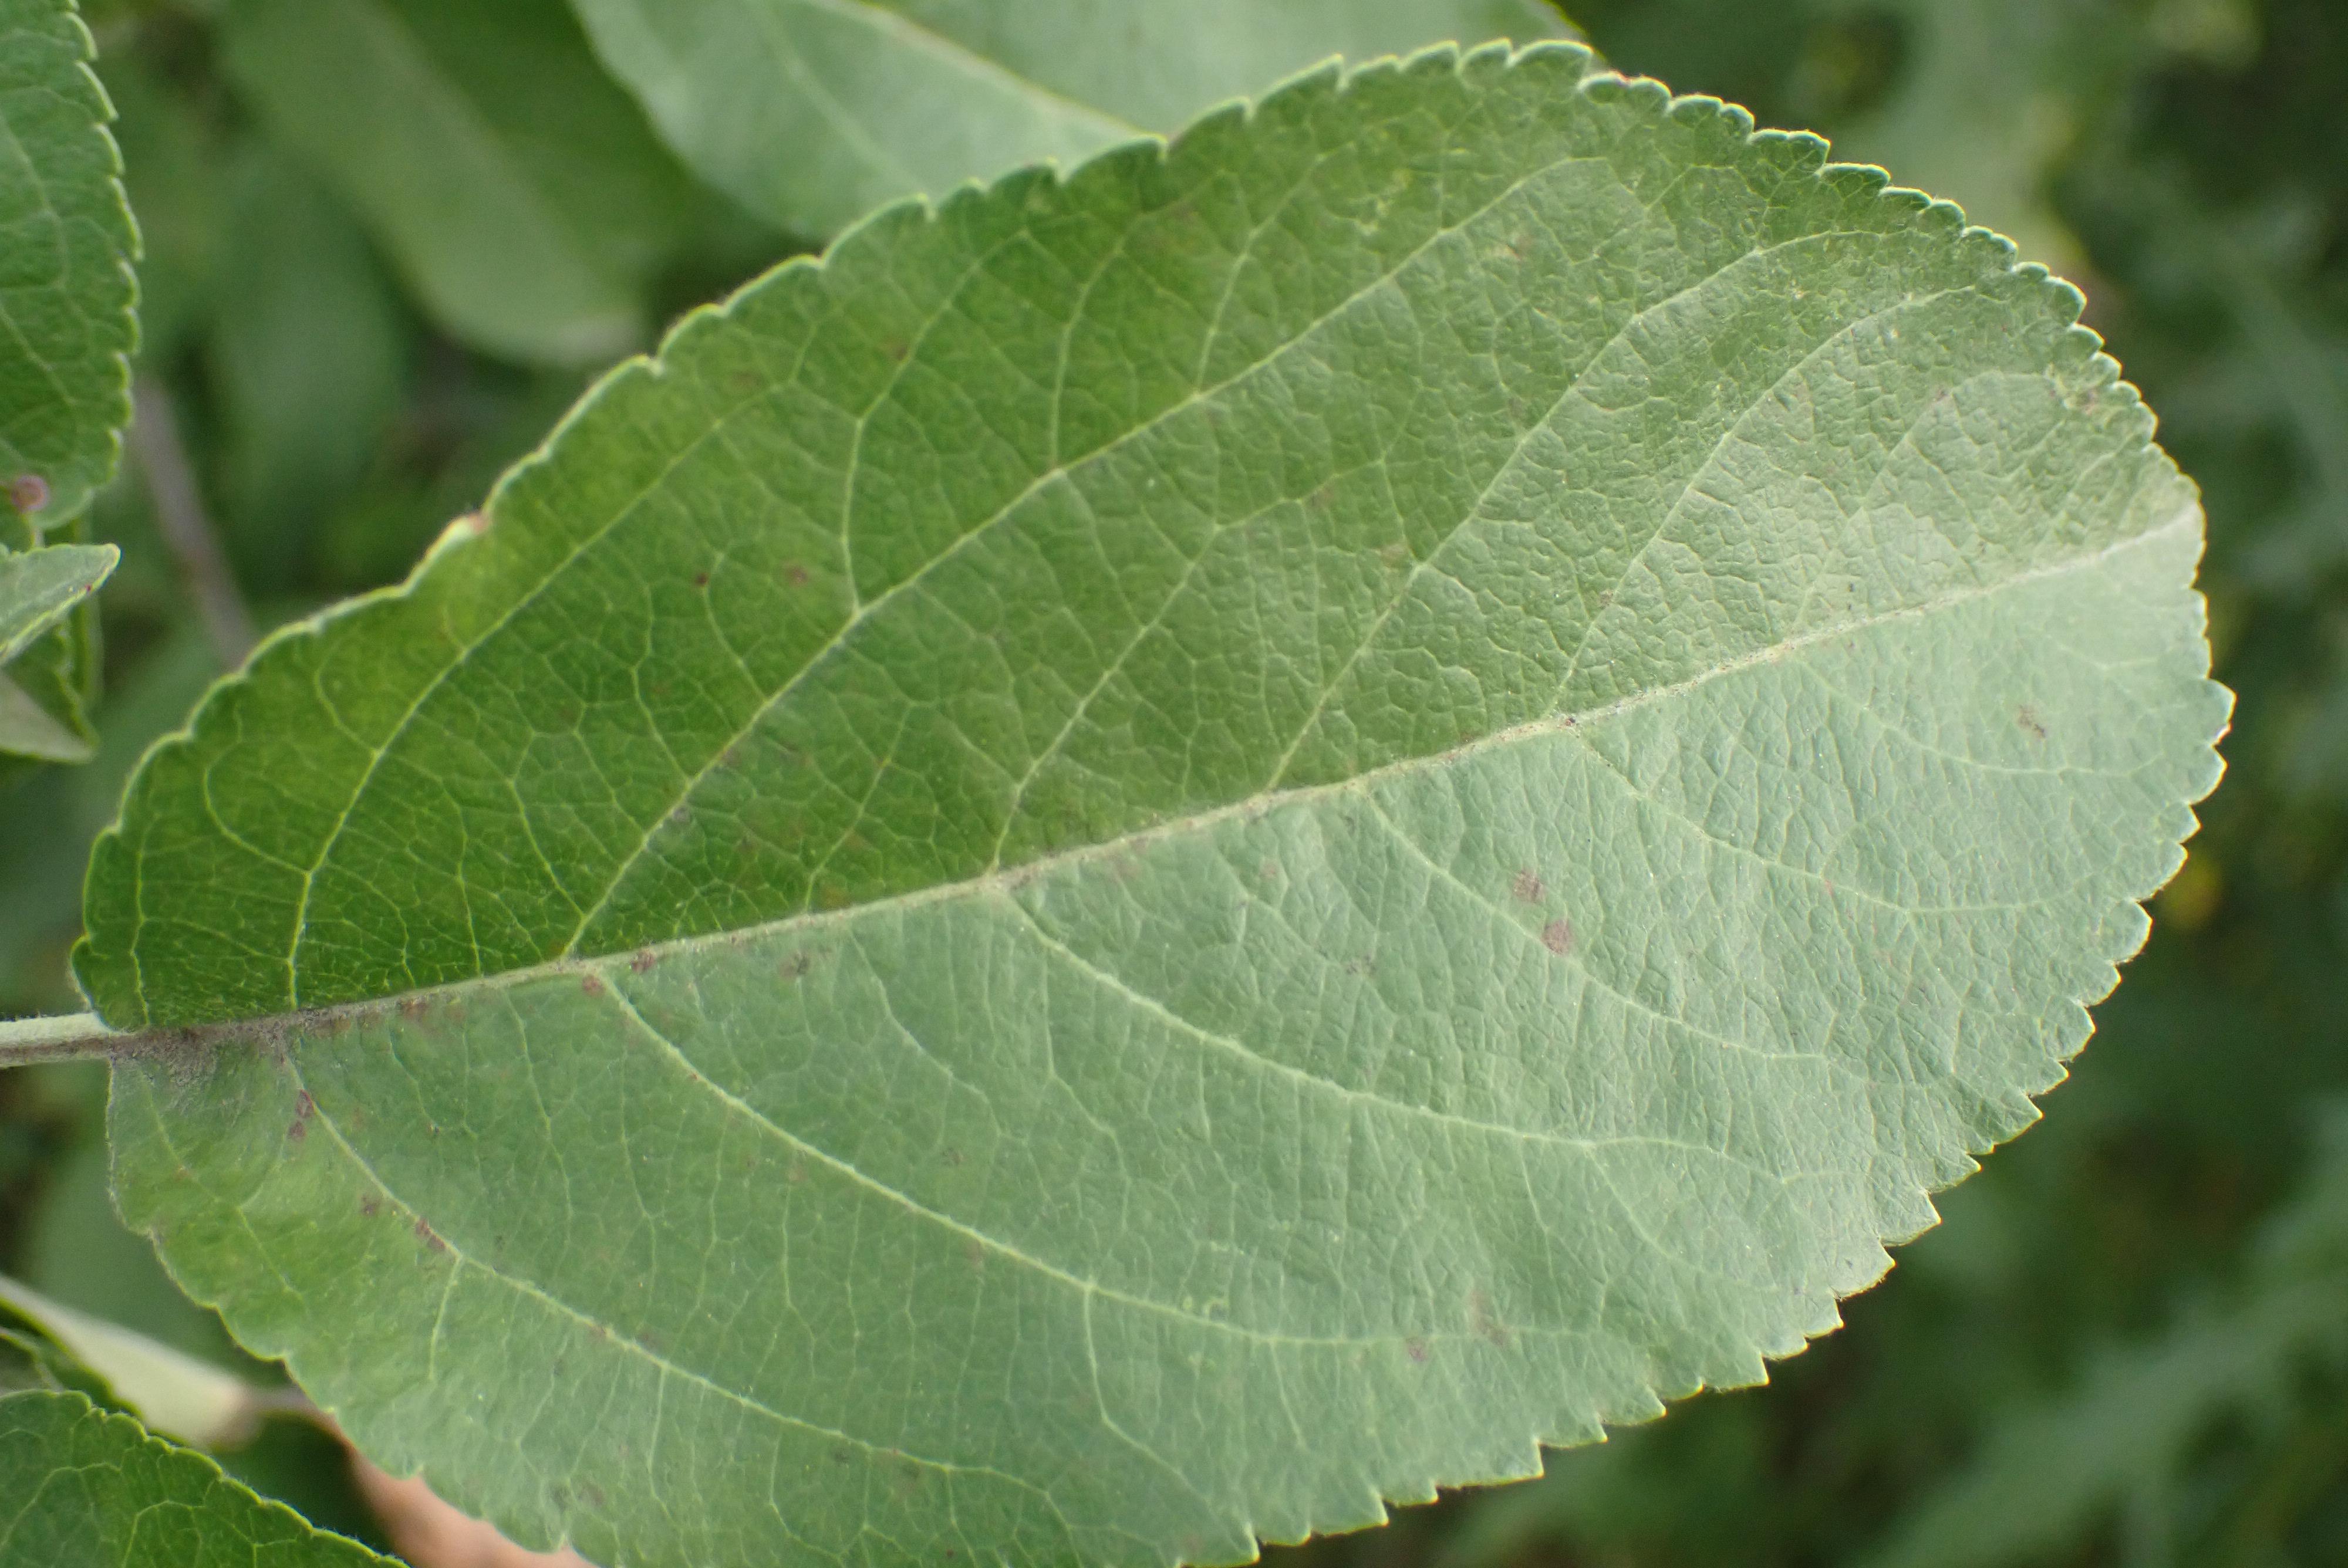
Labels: scab